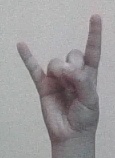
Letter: la